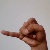
The image shows a hand gesture representing the letter 'J' in Indian Sign Language.